Blacklight

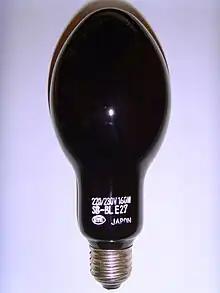
A 160-watt mercury vapor blacklight

High-power mercury vapor blacklight lamps are made in power ratings of 100 to 1,000 watts. These do not use phosphors, but rely on the intensified and slightly broadened 350–375 nm spectral line of mercury from high pressure discharge at between , depending upon the specific type. These lamps use envelopes of Wood's glass or similar optical filter coatings to block out all the visible light and also the short wavelength (UVC) lines of mercury at 184.4 and 253.7 nm, which are harmful to the eyes and skin. A few other spectral lines, falling within the pass band of the Wood's glass between 300 and 400 nm, contribute to the output.